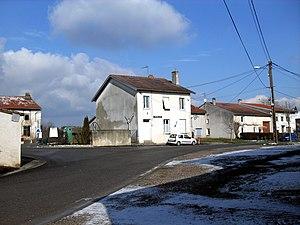
La mairie de Franconville
Franconville est une commune française située dans le département de Meurthe-et-Moselle, en région Grand Est. Son nom vient de Francorum villa et elle a une homonyme dans le Val-d'Oise.